Giulio Pignatelli, 2nd Prince of Noia

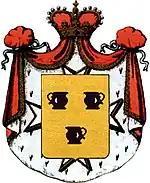
Coat of arms of the Prince of Noia

Giulio Pignatelli, 2nd Prince of Noia, 4th Marquess of Cerchiara (17 March 1587 – 10 March 1658) was an Italian aristocrat.